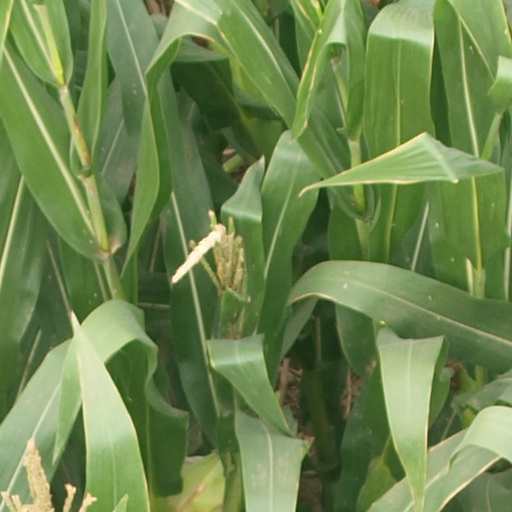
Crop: maize; corn